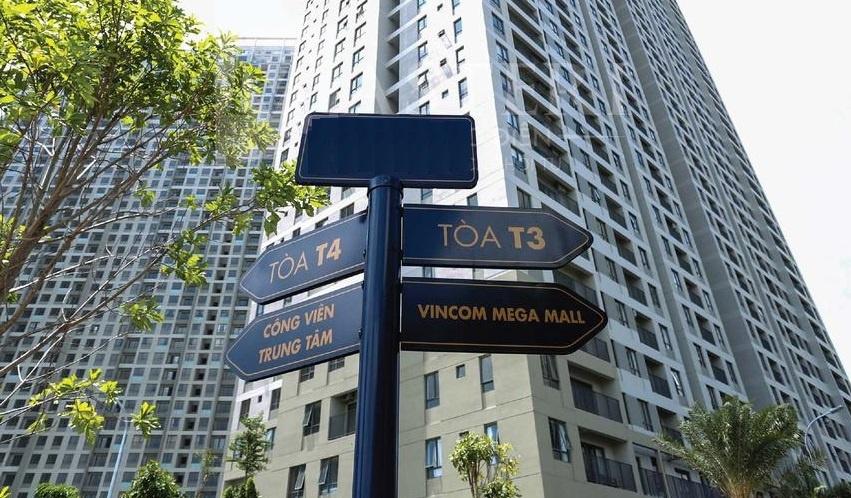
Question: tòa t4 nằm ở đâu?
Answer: tòa t4 nằm ở bên trái